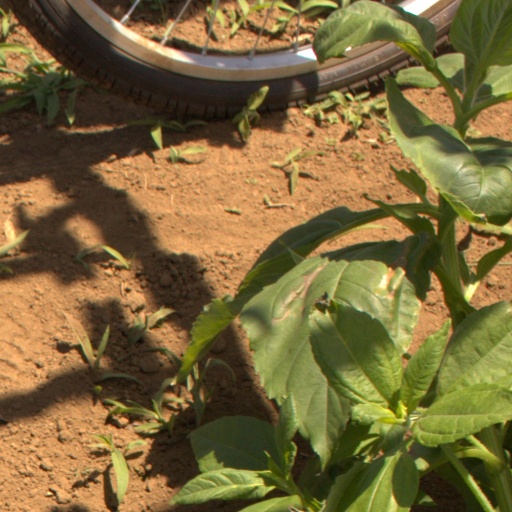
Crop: Jerusalem artichoke